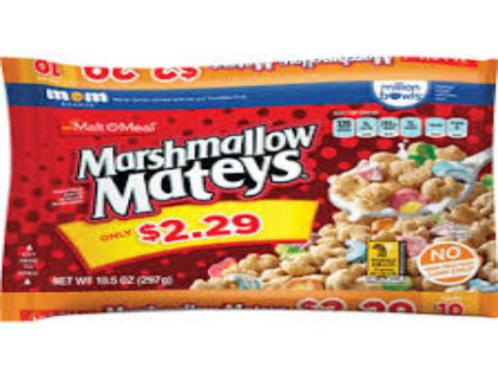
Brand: marshmallow mateys
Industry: Food